Bank of England £20 note

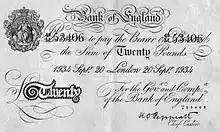
£20 note, issued from London in 1934.

Twenty pound notes were introduced by the Bank of England for the first time in 1725. The earliest notes were handwritten, and were issued to individuals as needed. These notes were written on one side only and bore the name of the payee, the date, and the signature of the issuing cashier. With the exception of the Restriction Period between 1797 and 1821 when the French Revolutionary Wars and the Napoleonic Wars caused a bullion shortage, these notes could be exchanged in full, or in part, for an equivalent amount of gold when presented at the bank. If redeemed in part, the banknote would be signed to indicate the amount that had been redeemed. From 1853 printed notes replaced handwritten notes, with the declaration "I promise to pay the bearer on demand the sum of twenty pounds" replacing the name of the payee. This declaration remains on Bank of England banknotes to this day. A printed signature of one of three cashiers appeared on the printed notes, though this was replaced by the signature of the Chief Cashier from 1870 onward.